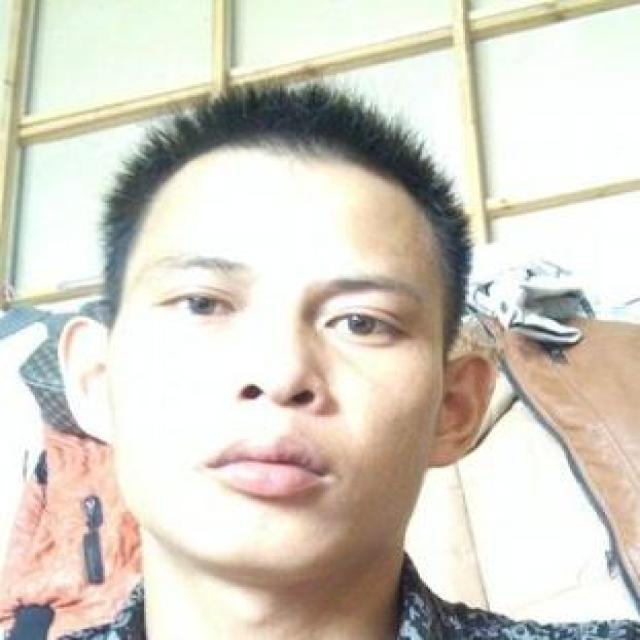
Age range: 21-44